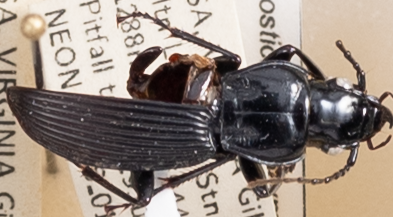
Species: Pterostichus lachrymosus
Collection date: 2021-06-29 04:00:00
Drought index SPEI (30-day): -0.03
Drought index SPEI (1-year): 0.47
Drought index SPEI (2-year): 1.28